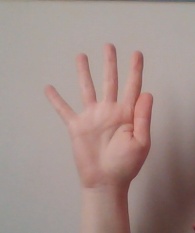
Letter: sheen